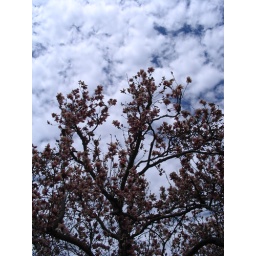
blossoming tree against the sky 2